Veezhinathar Kovil, Thiruveezhimizhalai

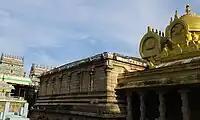

hose who come from Chennai or Puducherry can come up to Mayiladuthurai and take Mayiladuthurai-Thiruvarur Road up to Poonthottam. From Poonthottam, take Poonthotam-Natchiyar Koil Road to reach Thenkarai. From Kumbakonam, take Thiruvarur road till Natchiyar Koil and from there, take Poonthotam-Natchiyar Koil Road to reach Thenkarai. From Thenkarai, cross the Arasalarur in the north and walk 1 km. to reach Thiruveezhimizhalai temple. T